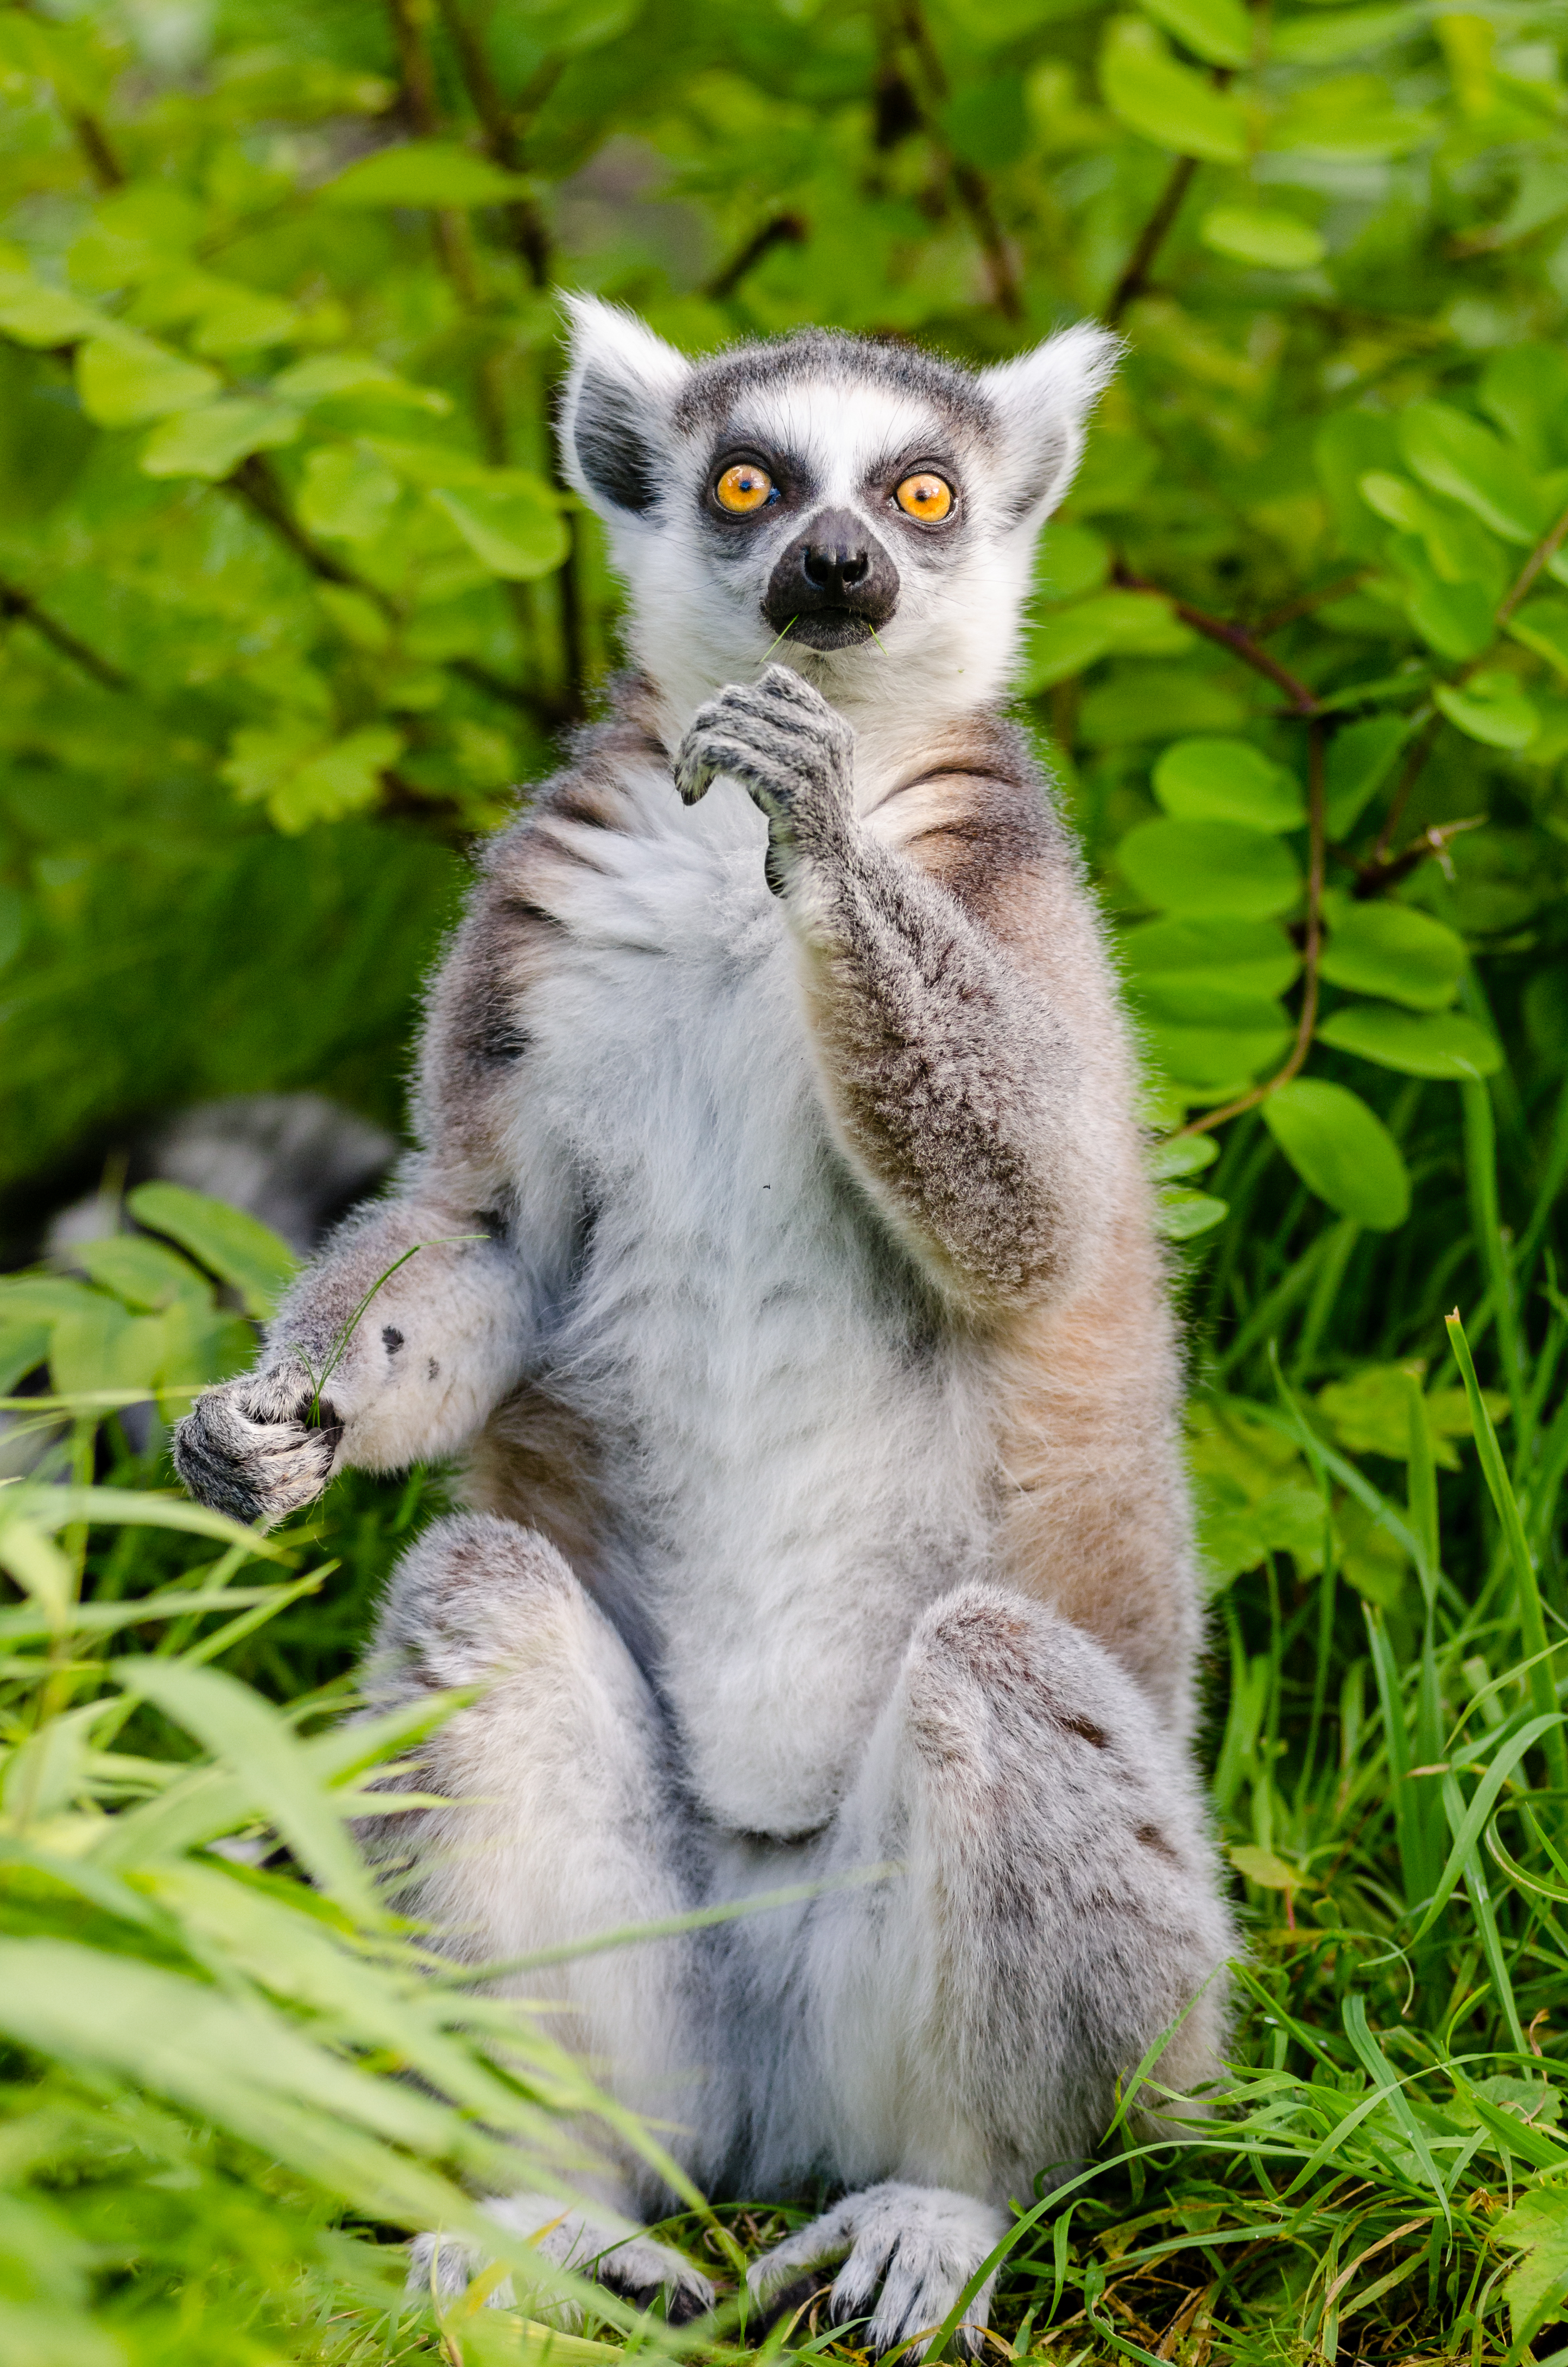
tree, nature, bokeh, ring, feet, animal, cute, wildlife, zoo, fur, mammal, nikon, fauna, primate, eyes, hands, animals, madagascar, vertebrate, tier, ss, fell, augen, grn, baum, adorable, lemur, d7000, niedlich, tailed, catta, katta, tierpart, hnde, fse, madagaskar